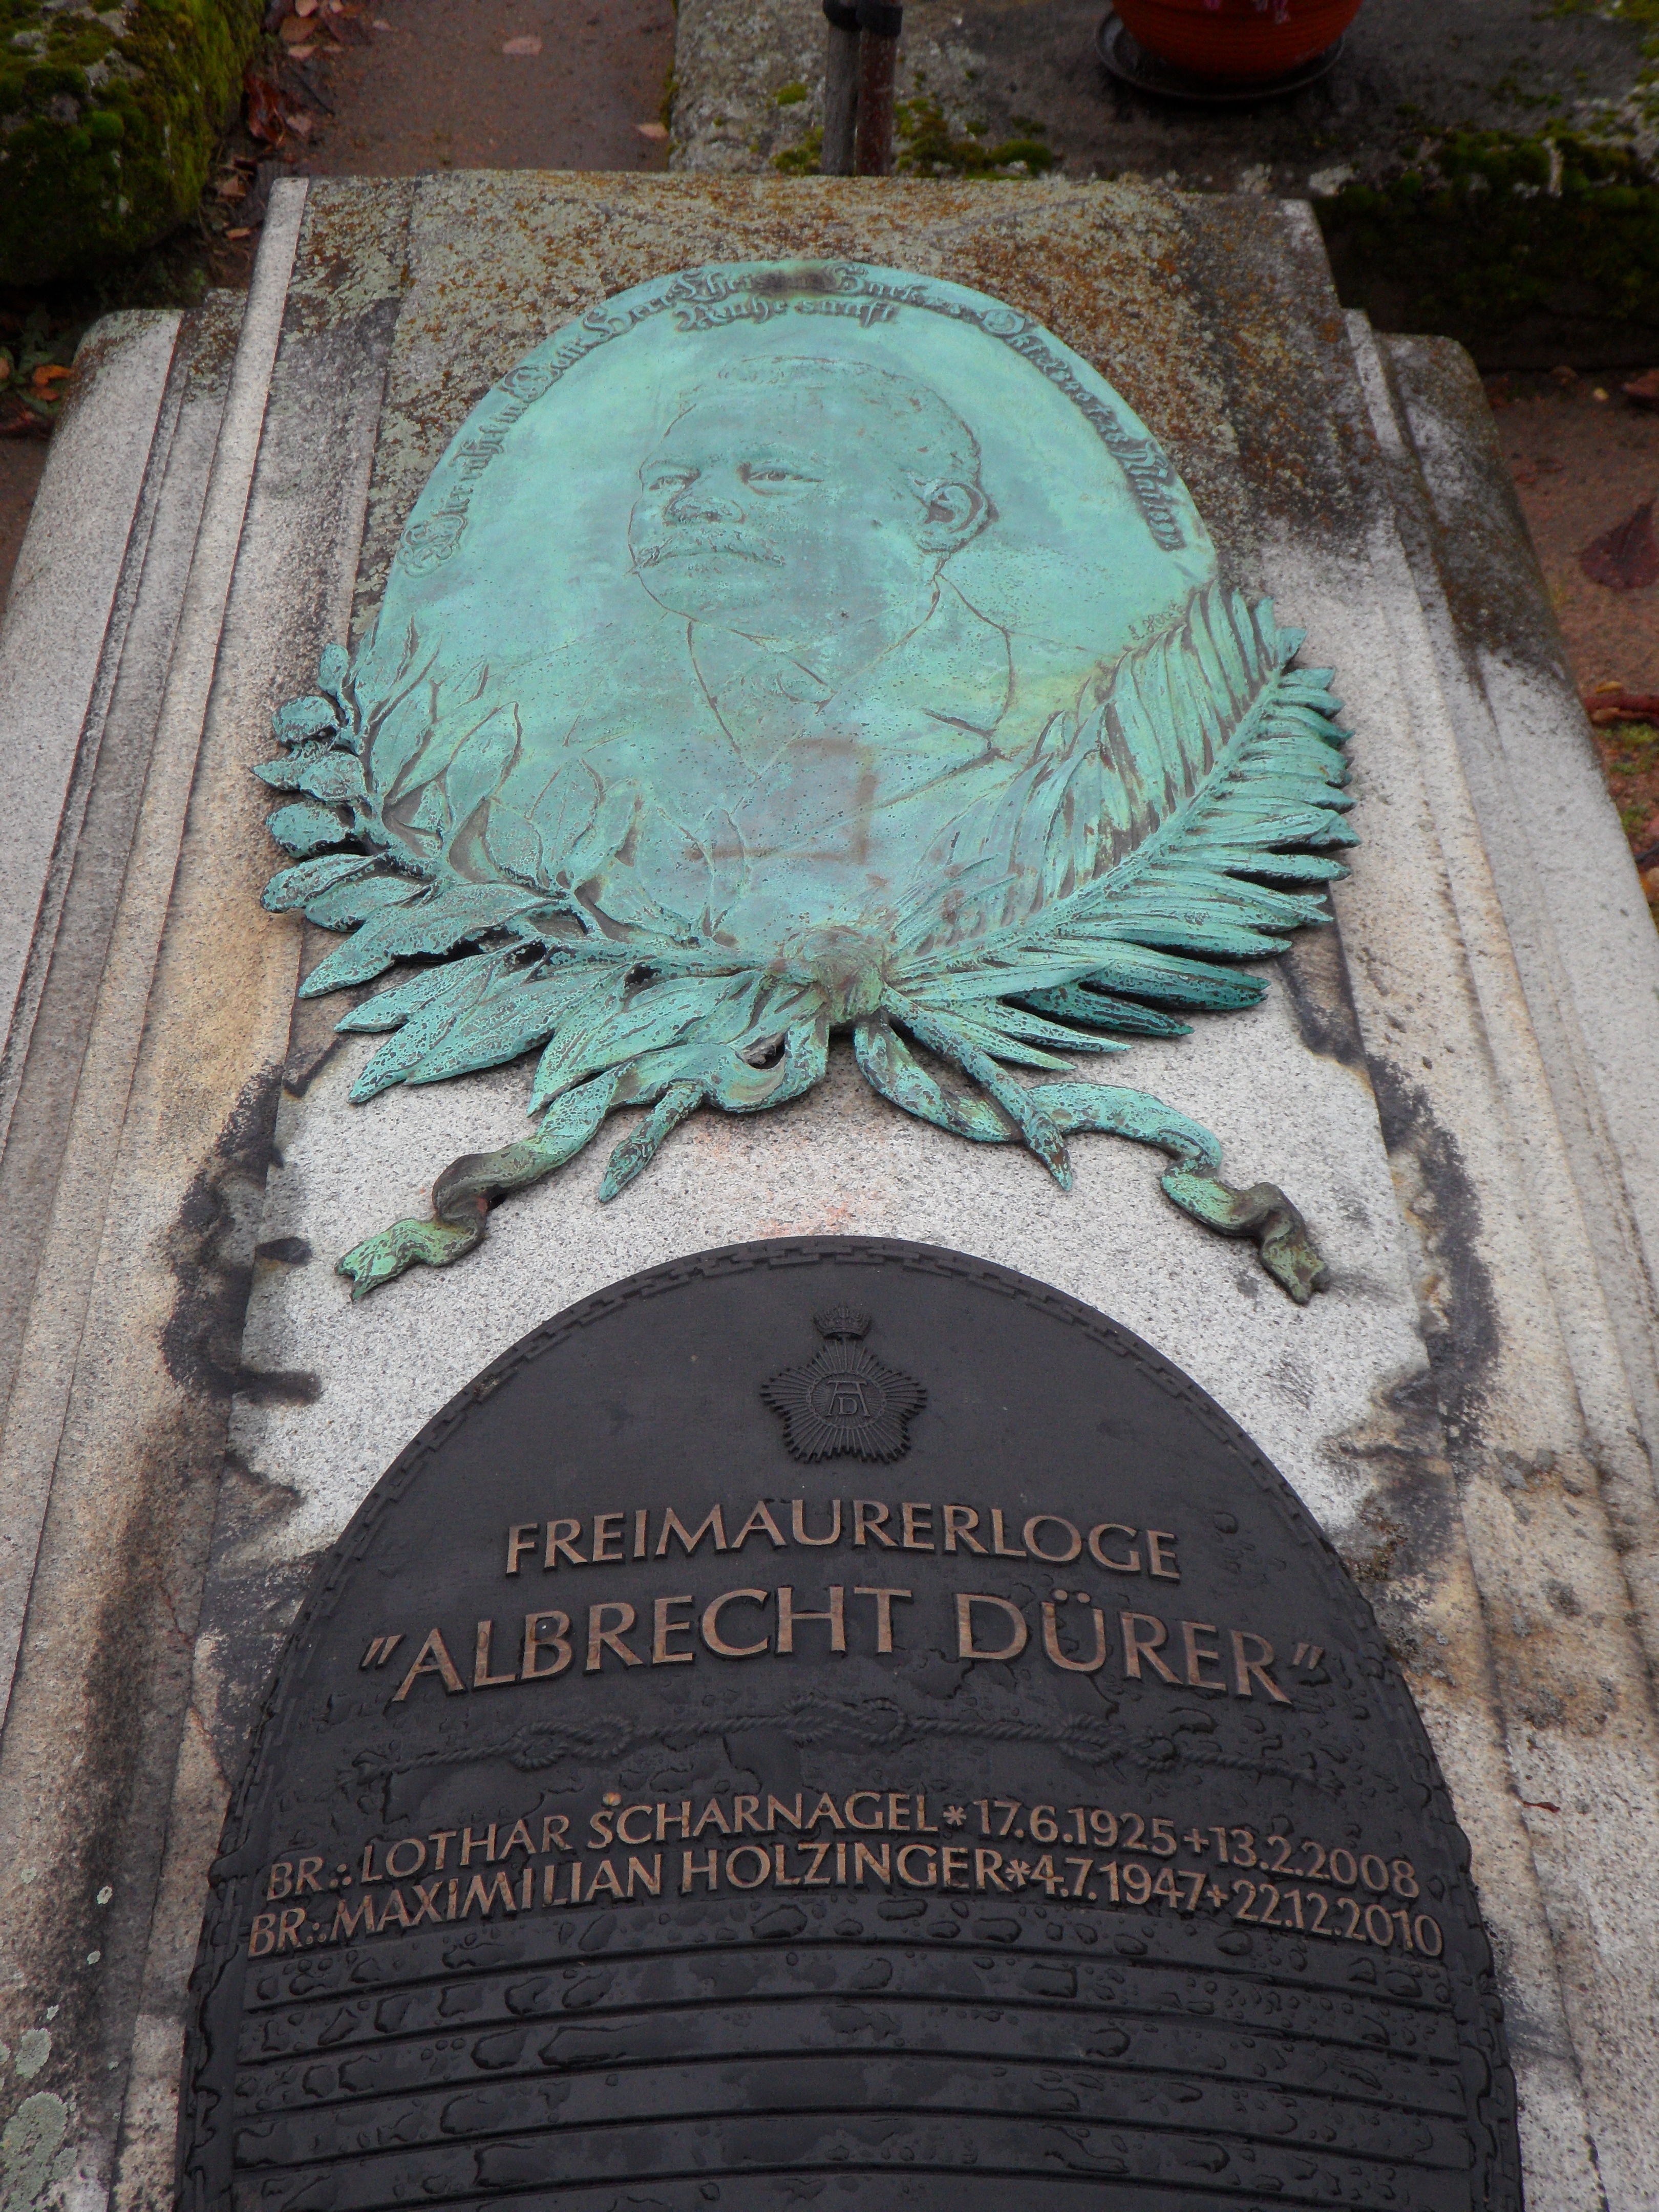
stone, monument, statue, cemetery, grave, sculpture, memorial, art, headstone, carving, stony, stele, masonic, masonic lodge